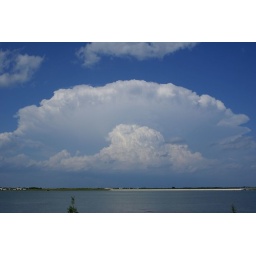
cloud over the lake